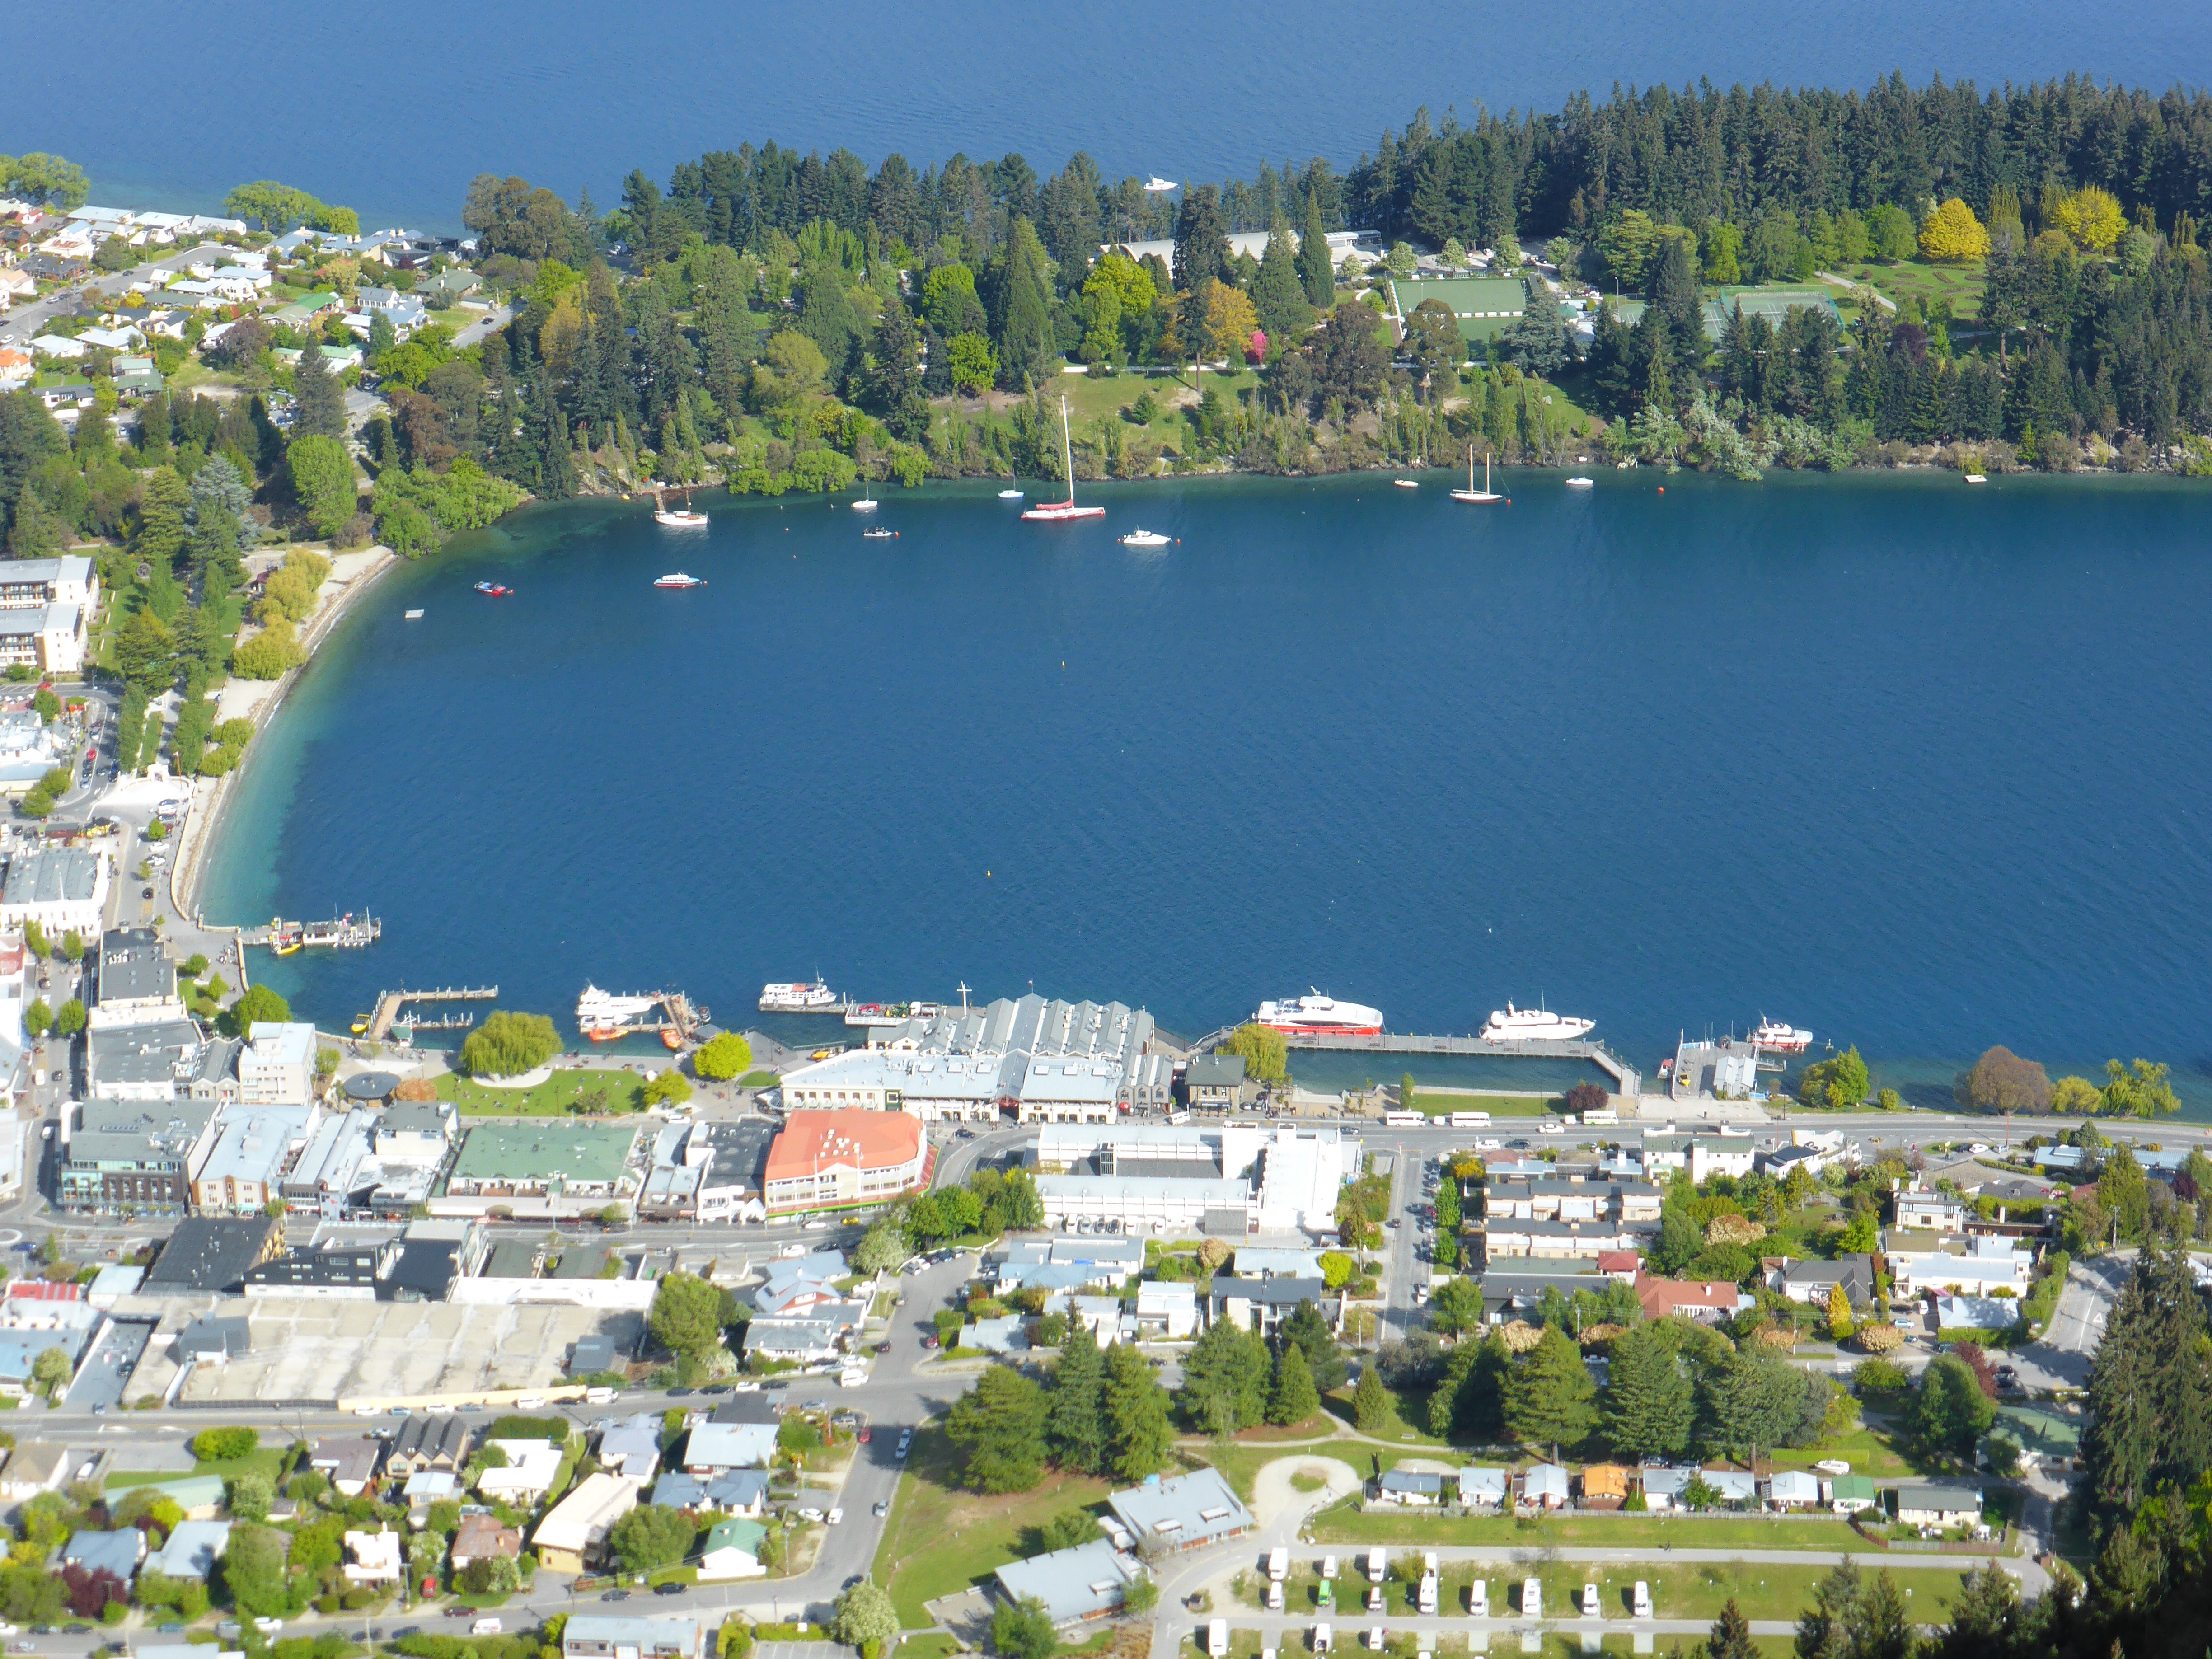
landscape, coast, water, dock, boat, lake, town, panorama, scenic, bay, harbour, marina, reservoir, famous, estate, bird's eye view, aerial photography, residential area